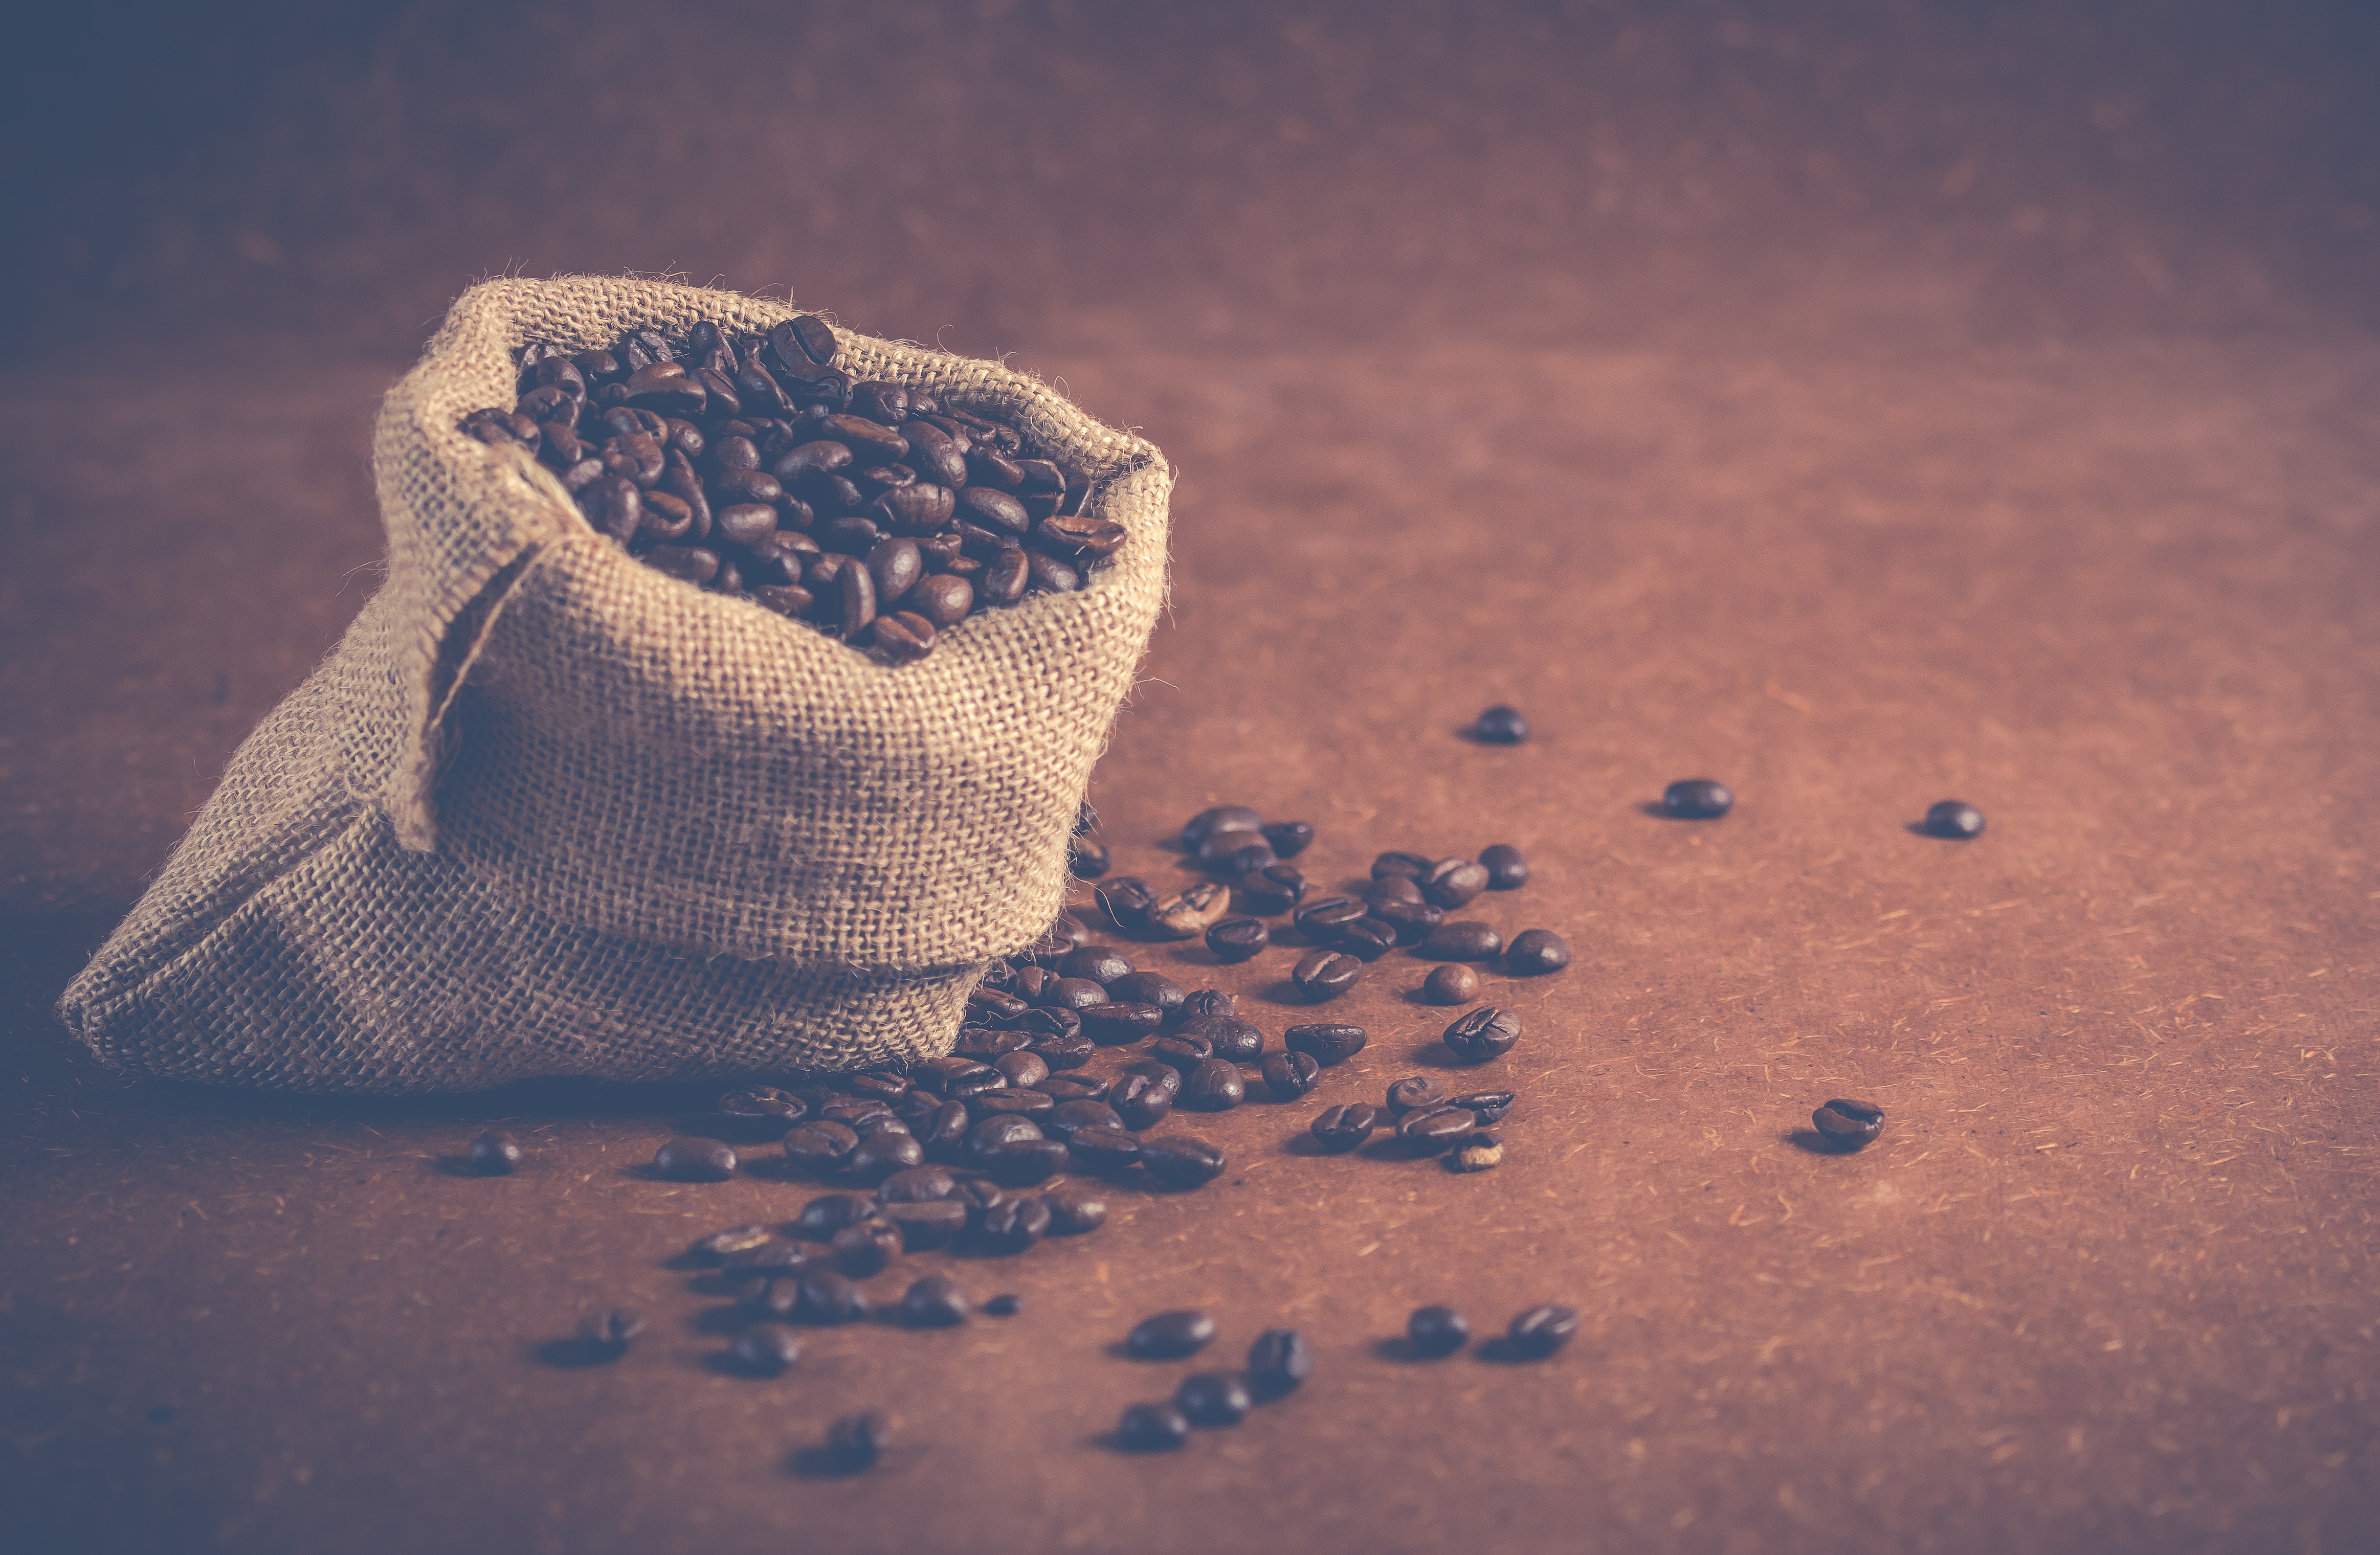
sky, cloud, still life photography, morning, still life, photography, meteorological phenomenon, mountain, sea